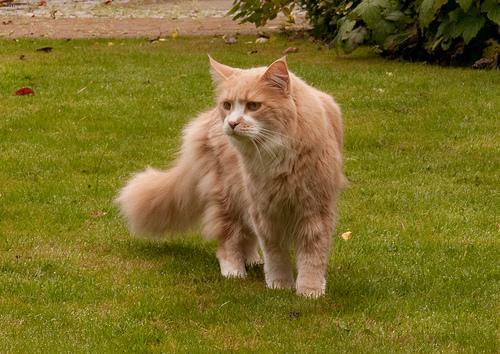
Breed: Maine Coon